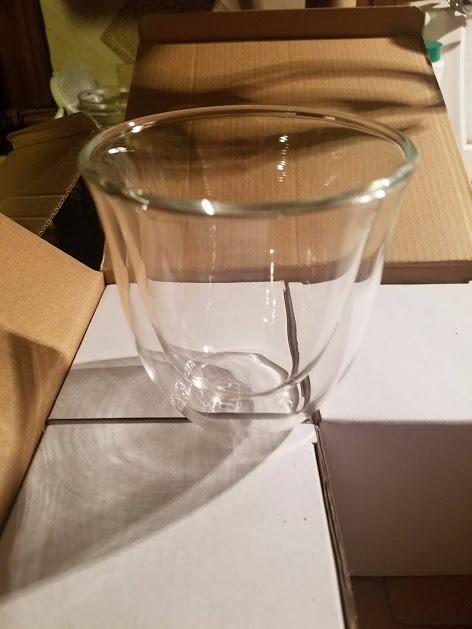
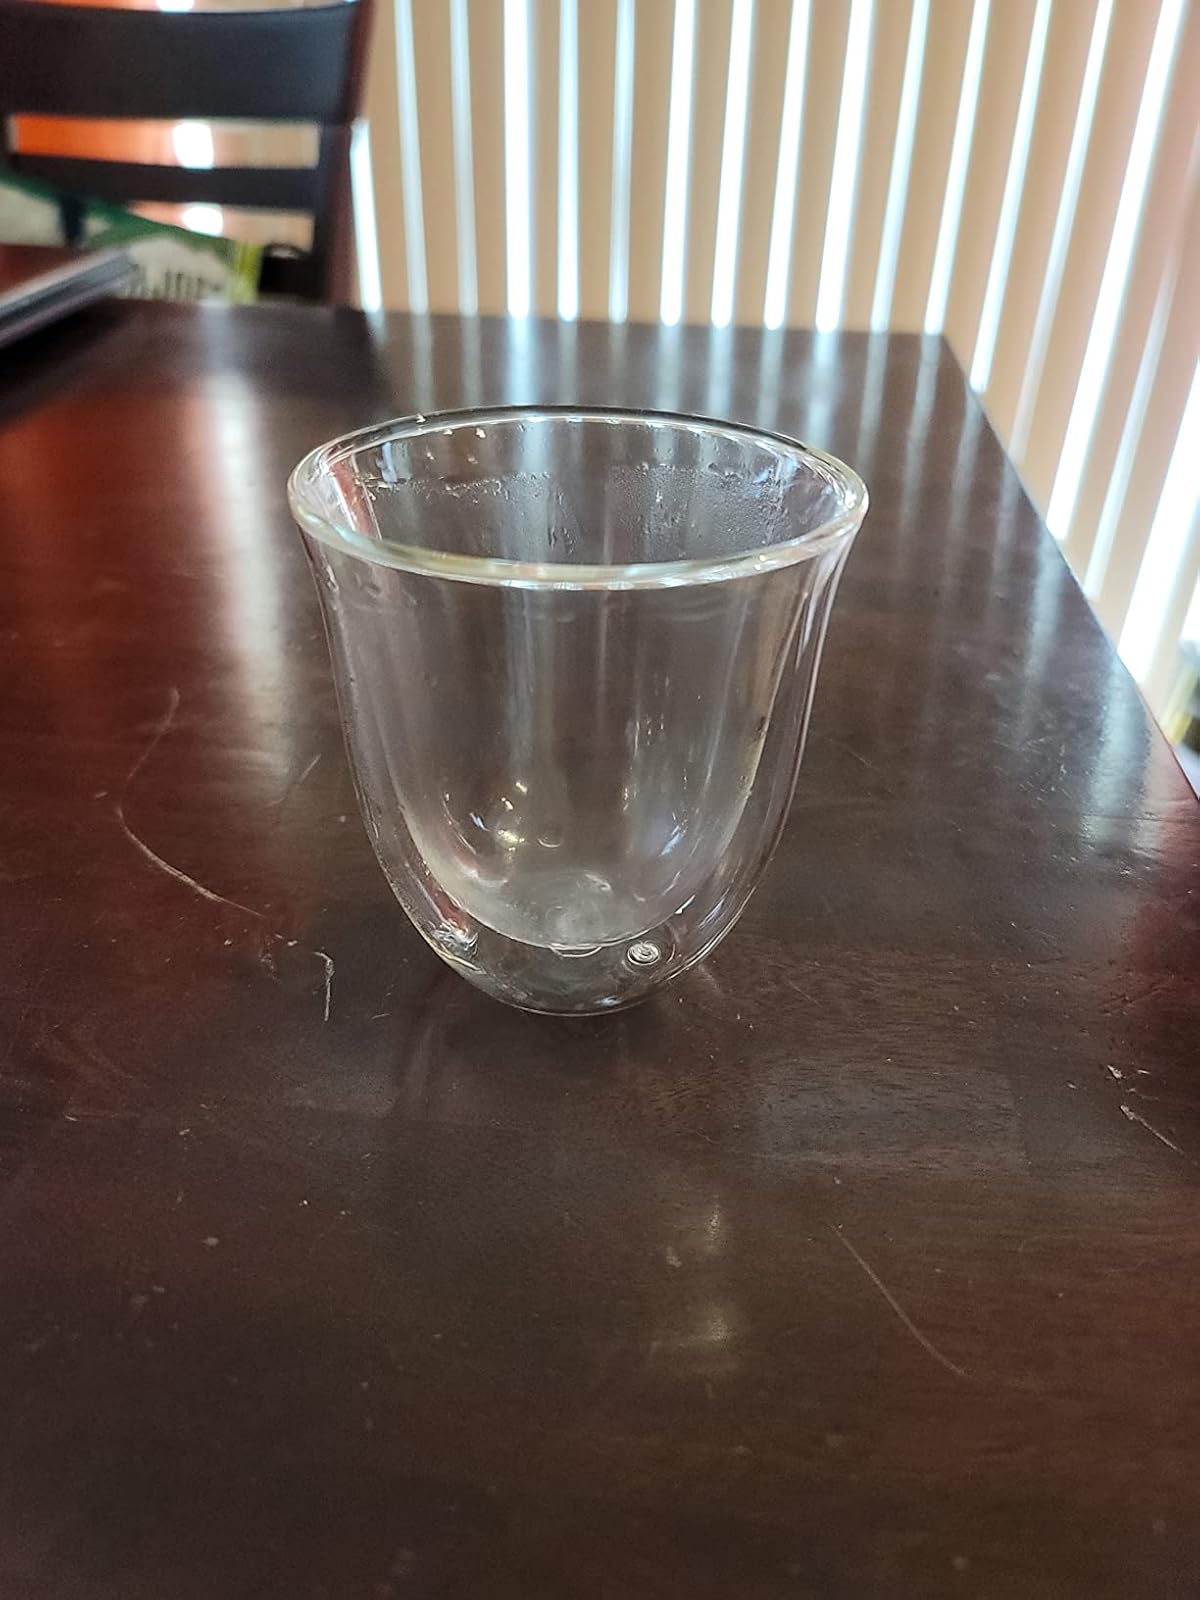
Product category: items_mug
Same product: yes